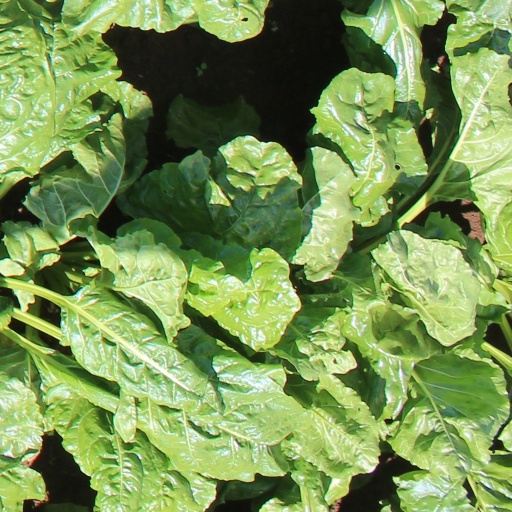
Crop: sugar beet